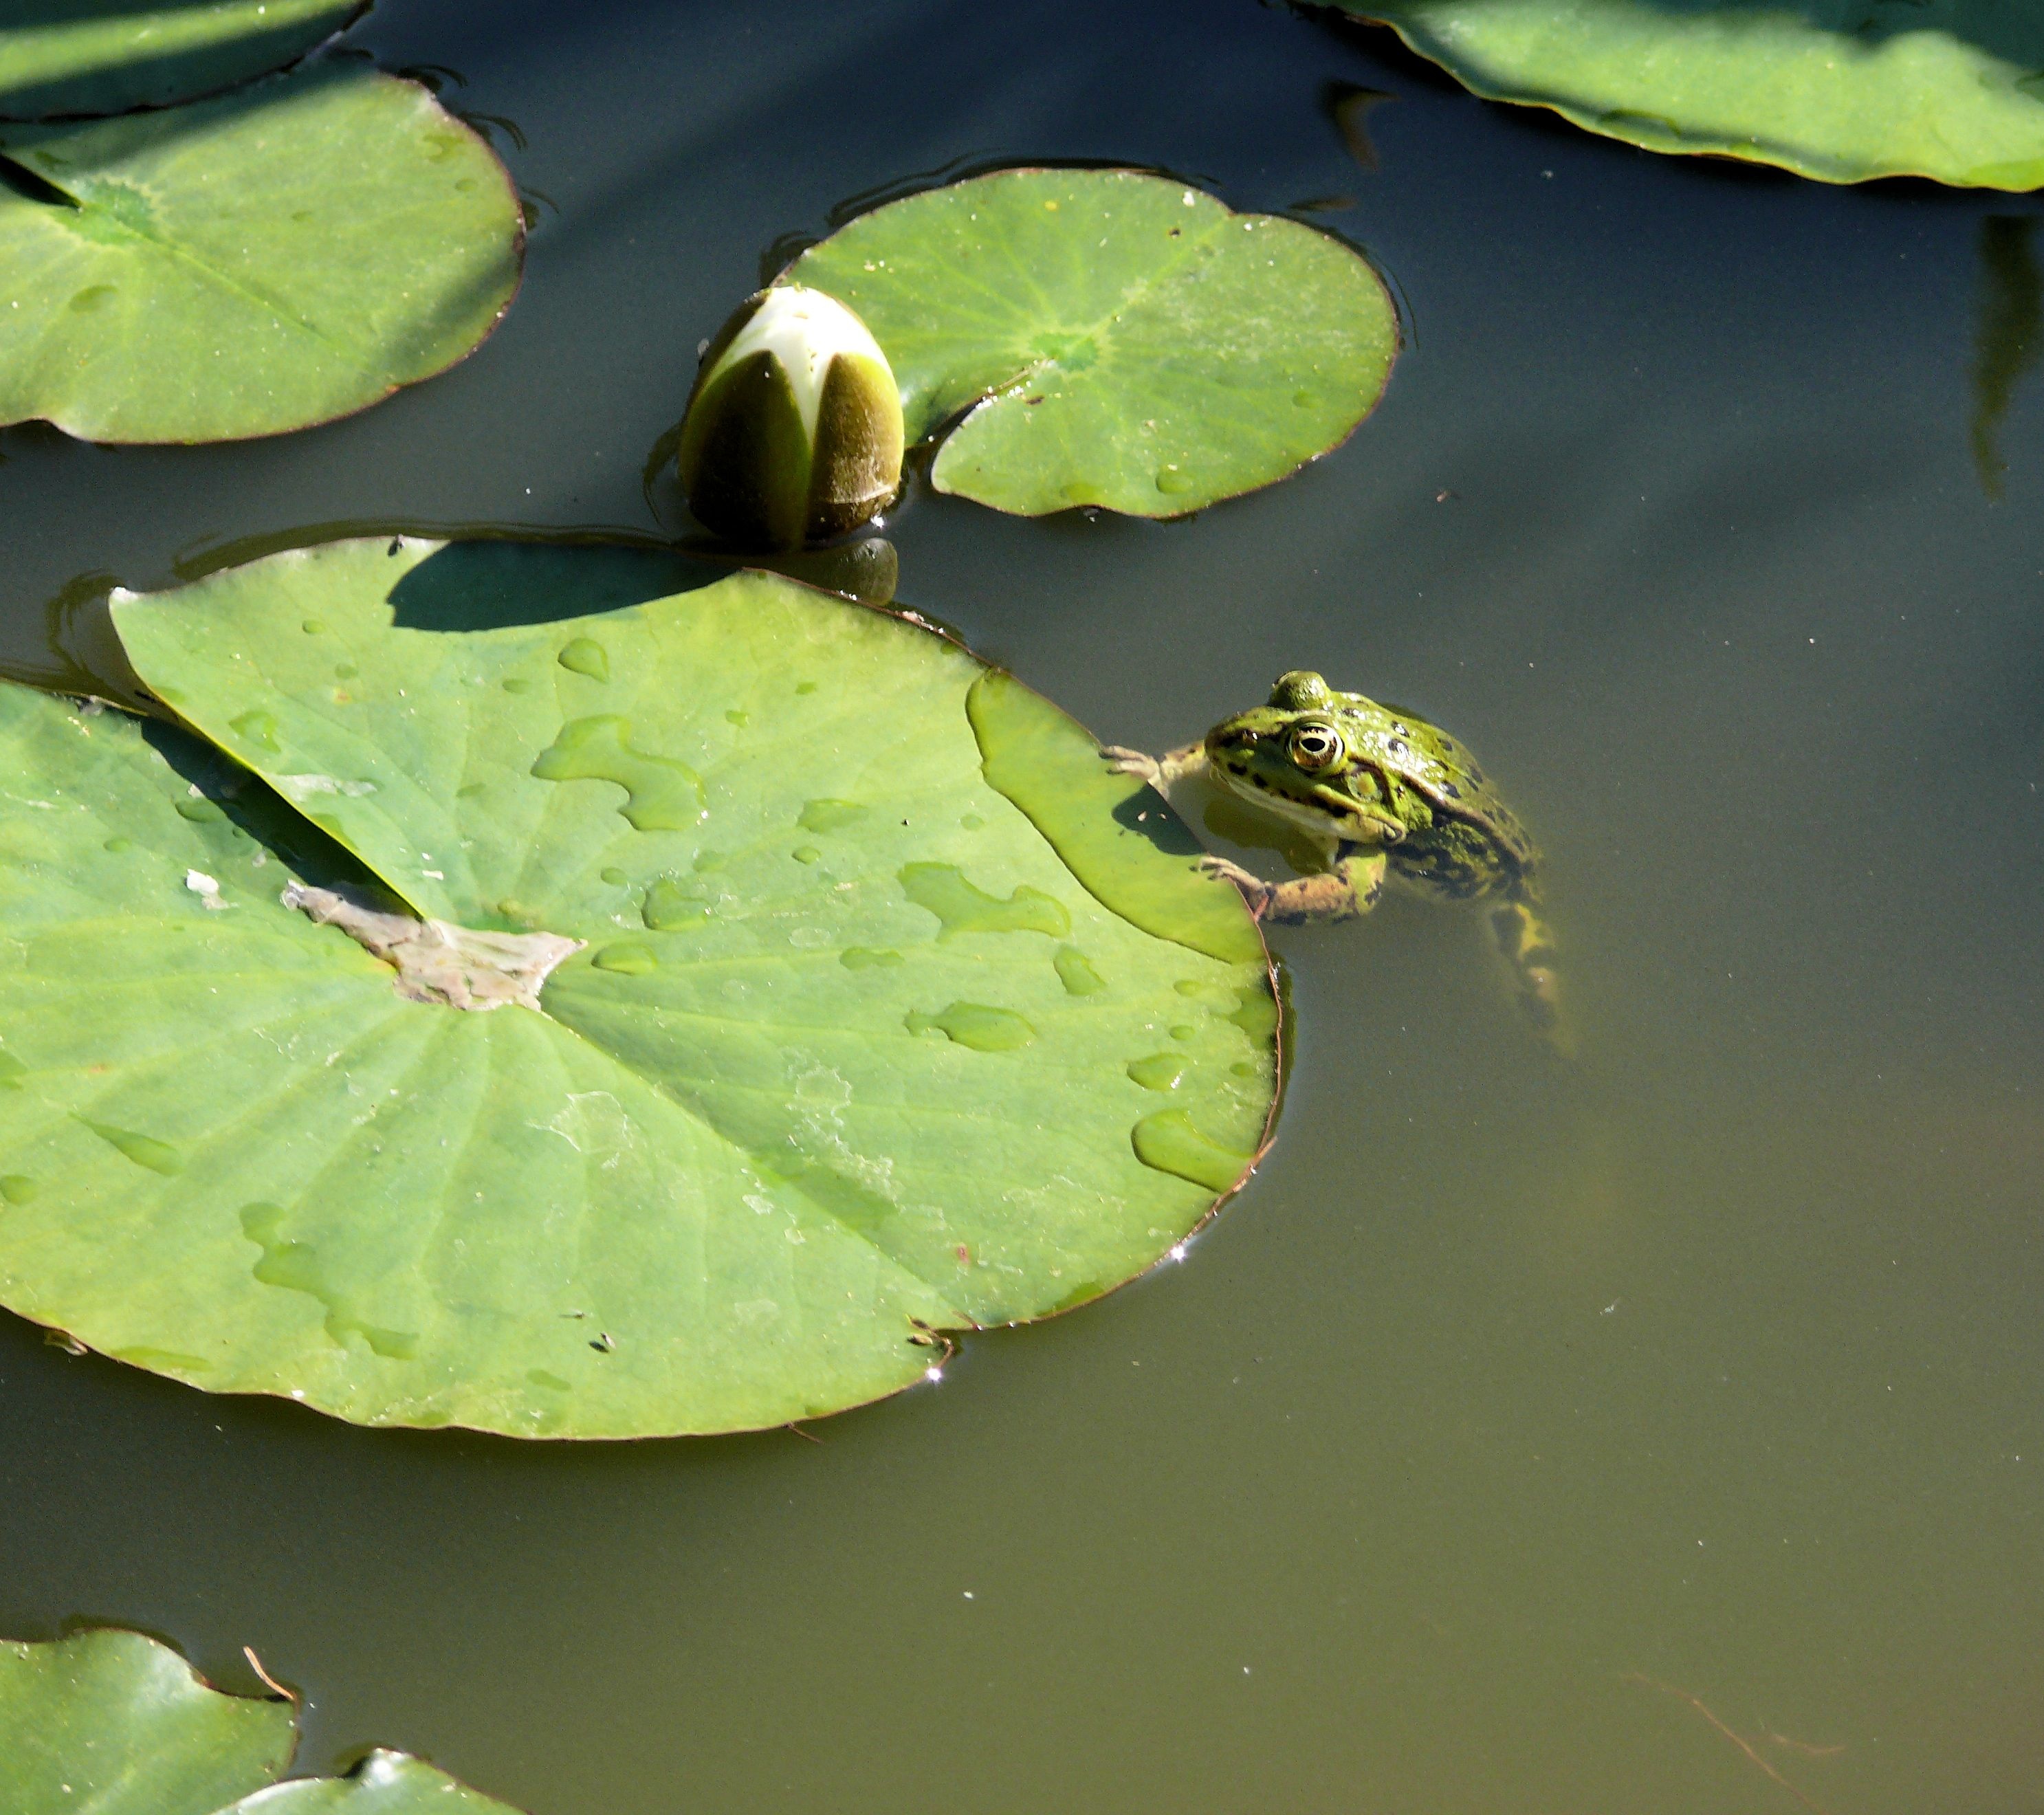
water, nature, plant, leaf, flower, pond, green, botany, frog, amphibian, yellow, flora, fauna, macro photography, croak